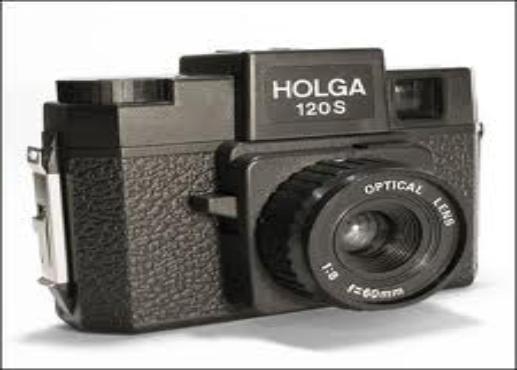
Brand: Holga
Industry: Electronic